New York State Route 320

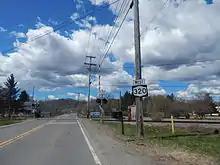
NY 320 at the New York, Susquehanna and Western Railway in Norwich

NY 320 begins a half-mile (0.8 km) north of the Norwich city limits at an intersection with NY 12 in the town of Norwich. The highway heads to the northeast as a two-lane road, serving a commercial area along the southern edge of Lt. Warren Eaton Airport. It crosses over the Chenango River and a grade crossing with the New York, Susquehanna and Western Railway prior to intersecting CR 32 (East River Road). Past the junction, the commercial establishments give way to homes as the route continues to head away from the Norwich area. Near the eastern edge of a valley surrounding the Chenango River, NY 320 briefly turns eastward, running along the Norwich–North Norwich town line and crossing over Thompson Creek, a tributary of the Chenango River.